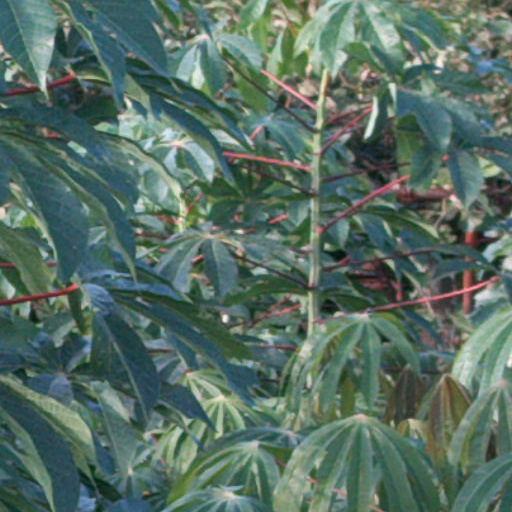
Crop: cassava